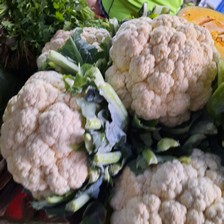
Label: cauliflower